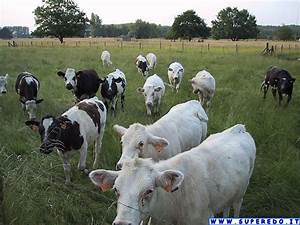
Label: mucca